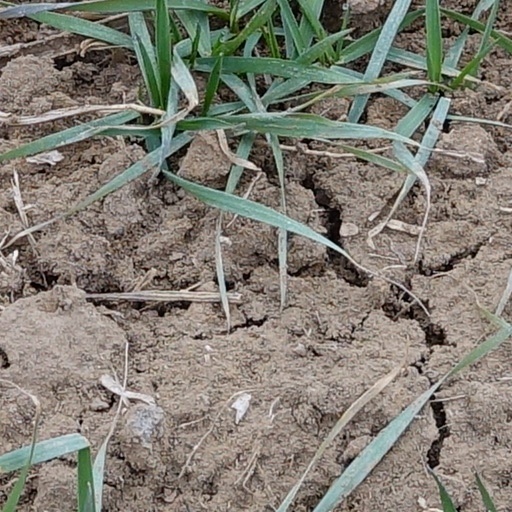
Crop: wheat